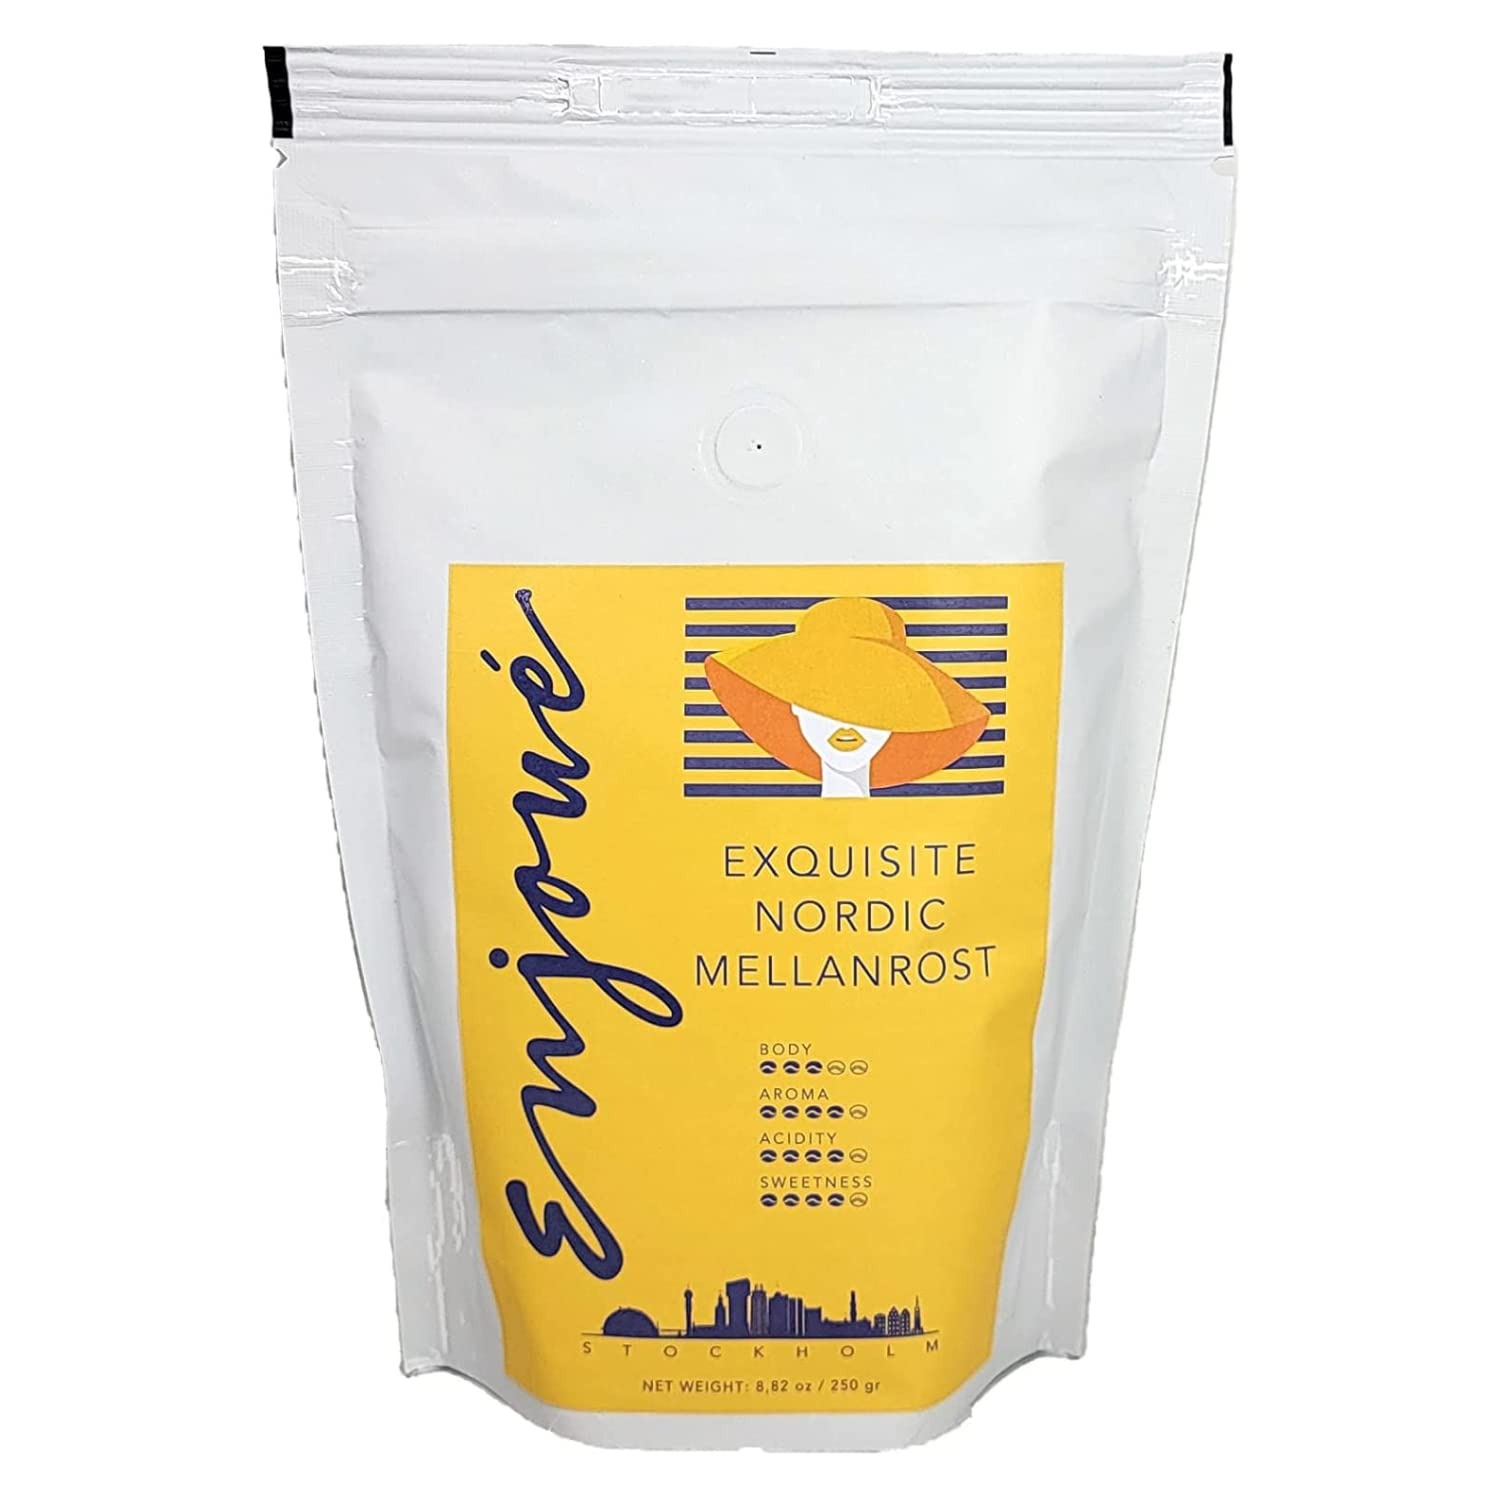
Item Name: Enjoue Exquisite Whole Bean Coffee 8.8oz/250g (250g, Nordic Mellanrost)
Bullet Point 1: PREMIUM WHOLE BEAN COFFE: 100% Arabica Nordic Whole Bean Coffee in bag 8.8oz/250g
Bullet Point 2: ​ARTISANALLY DESIGNED: This blend is designed and roasted in Europe for a specially curated texture, aroma, taste and experience. Each product is uniquely sourced and produced to ensure 100% purity, quality and freshness.
Bullet Point 3: ETHICALLY SOURCED: Traceable Origins from Natural Habitats of: Brazil, Ethiopia, Honduras
Bullet Point 4: GOURMET CRAFTED: Enjoué is how Coffee should be. Rooted in European heritage, crafted with cultural artistry, and curated for a lifestyle experience that is, Purely Enjoué!
Value: 8.8
Unit: Ounce

Price: 15.29